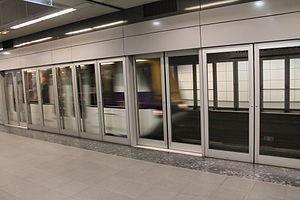
Une rame de VAL208 arrive en station François Verdier, ligne B du métro de Toulouse.
Le métro de Toulouse est un réseau de transport en commun, en site propre, desservant la ville française de Toulouse, dans le département de la Haute-Garonne. Il utilise la technologie du véhicule automatique léger, véhicule sur pneumatiques développé par Matra Transports. En 1993, il est d'ailleurs le deuxième réseau de VAL ouvert dans le monde, après le métro de Lille Métropole.